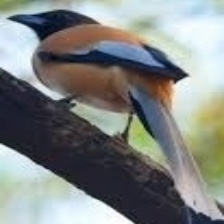
Species: RUFOUS TREPE
Scientific name: DENDROCITTA VAGABUNDA